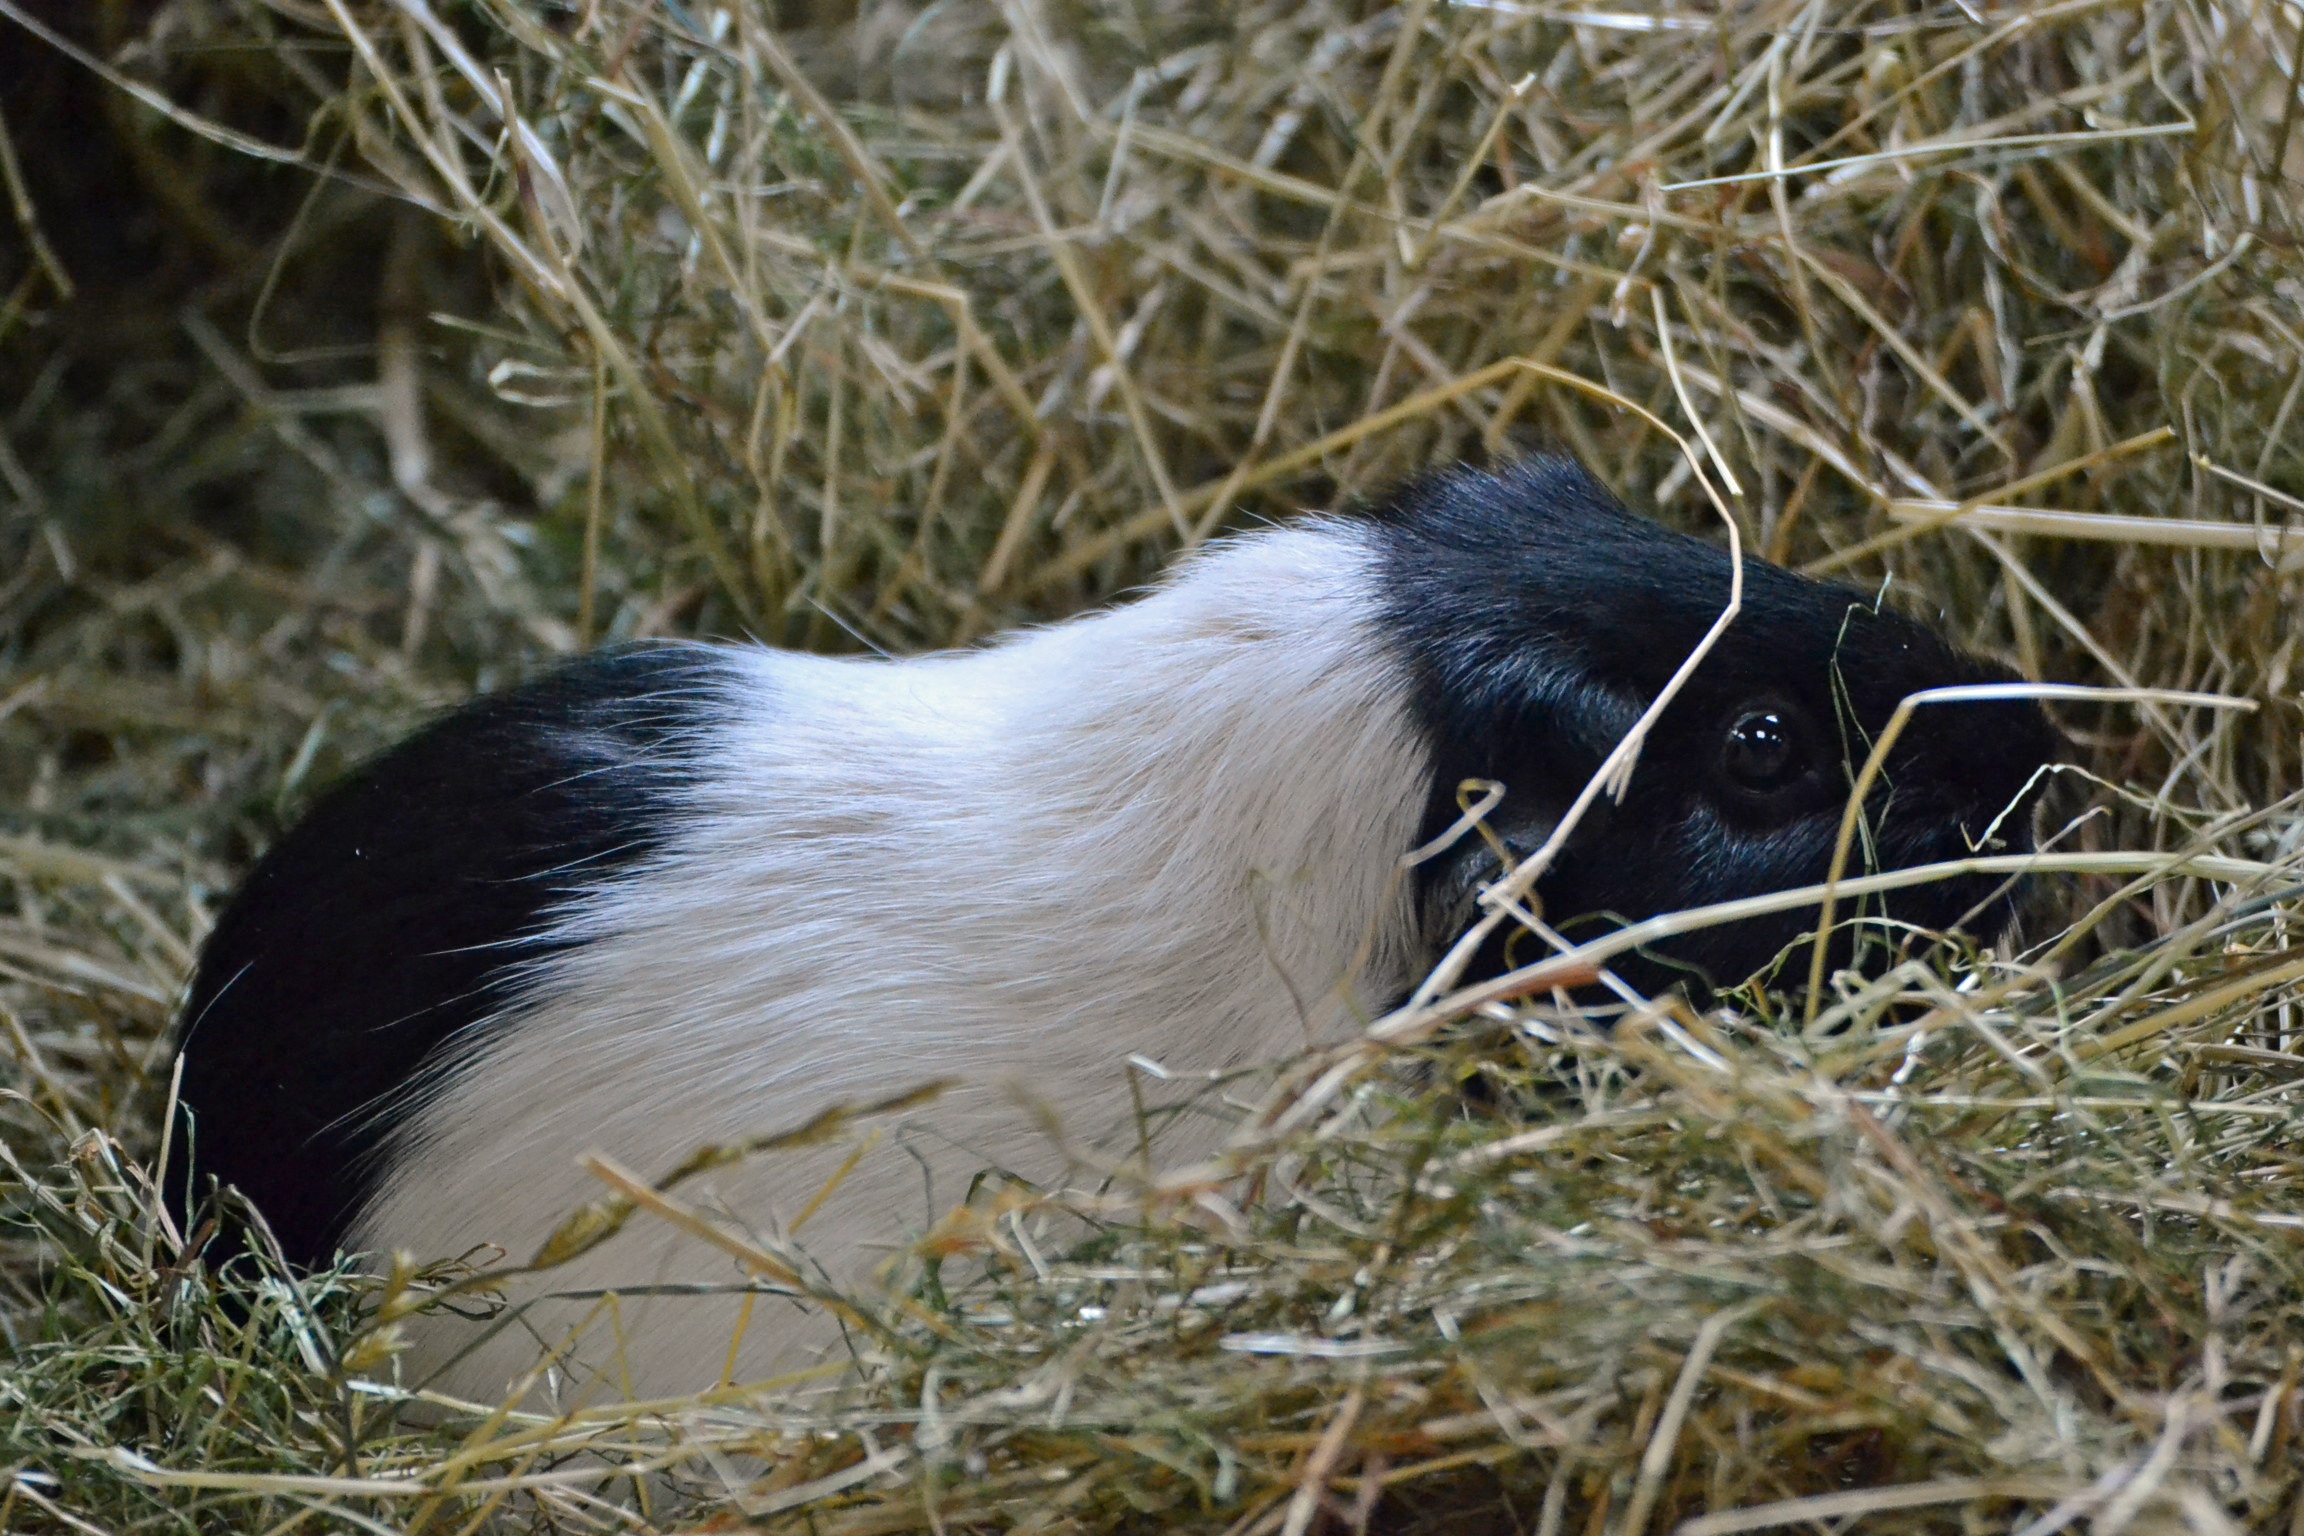
grass, white, hay, wildlife, mammal, black, rodent, fauna, guinea pig, vertebrate, cavy, skunk, perching bird